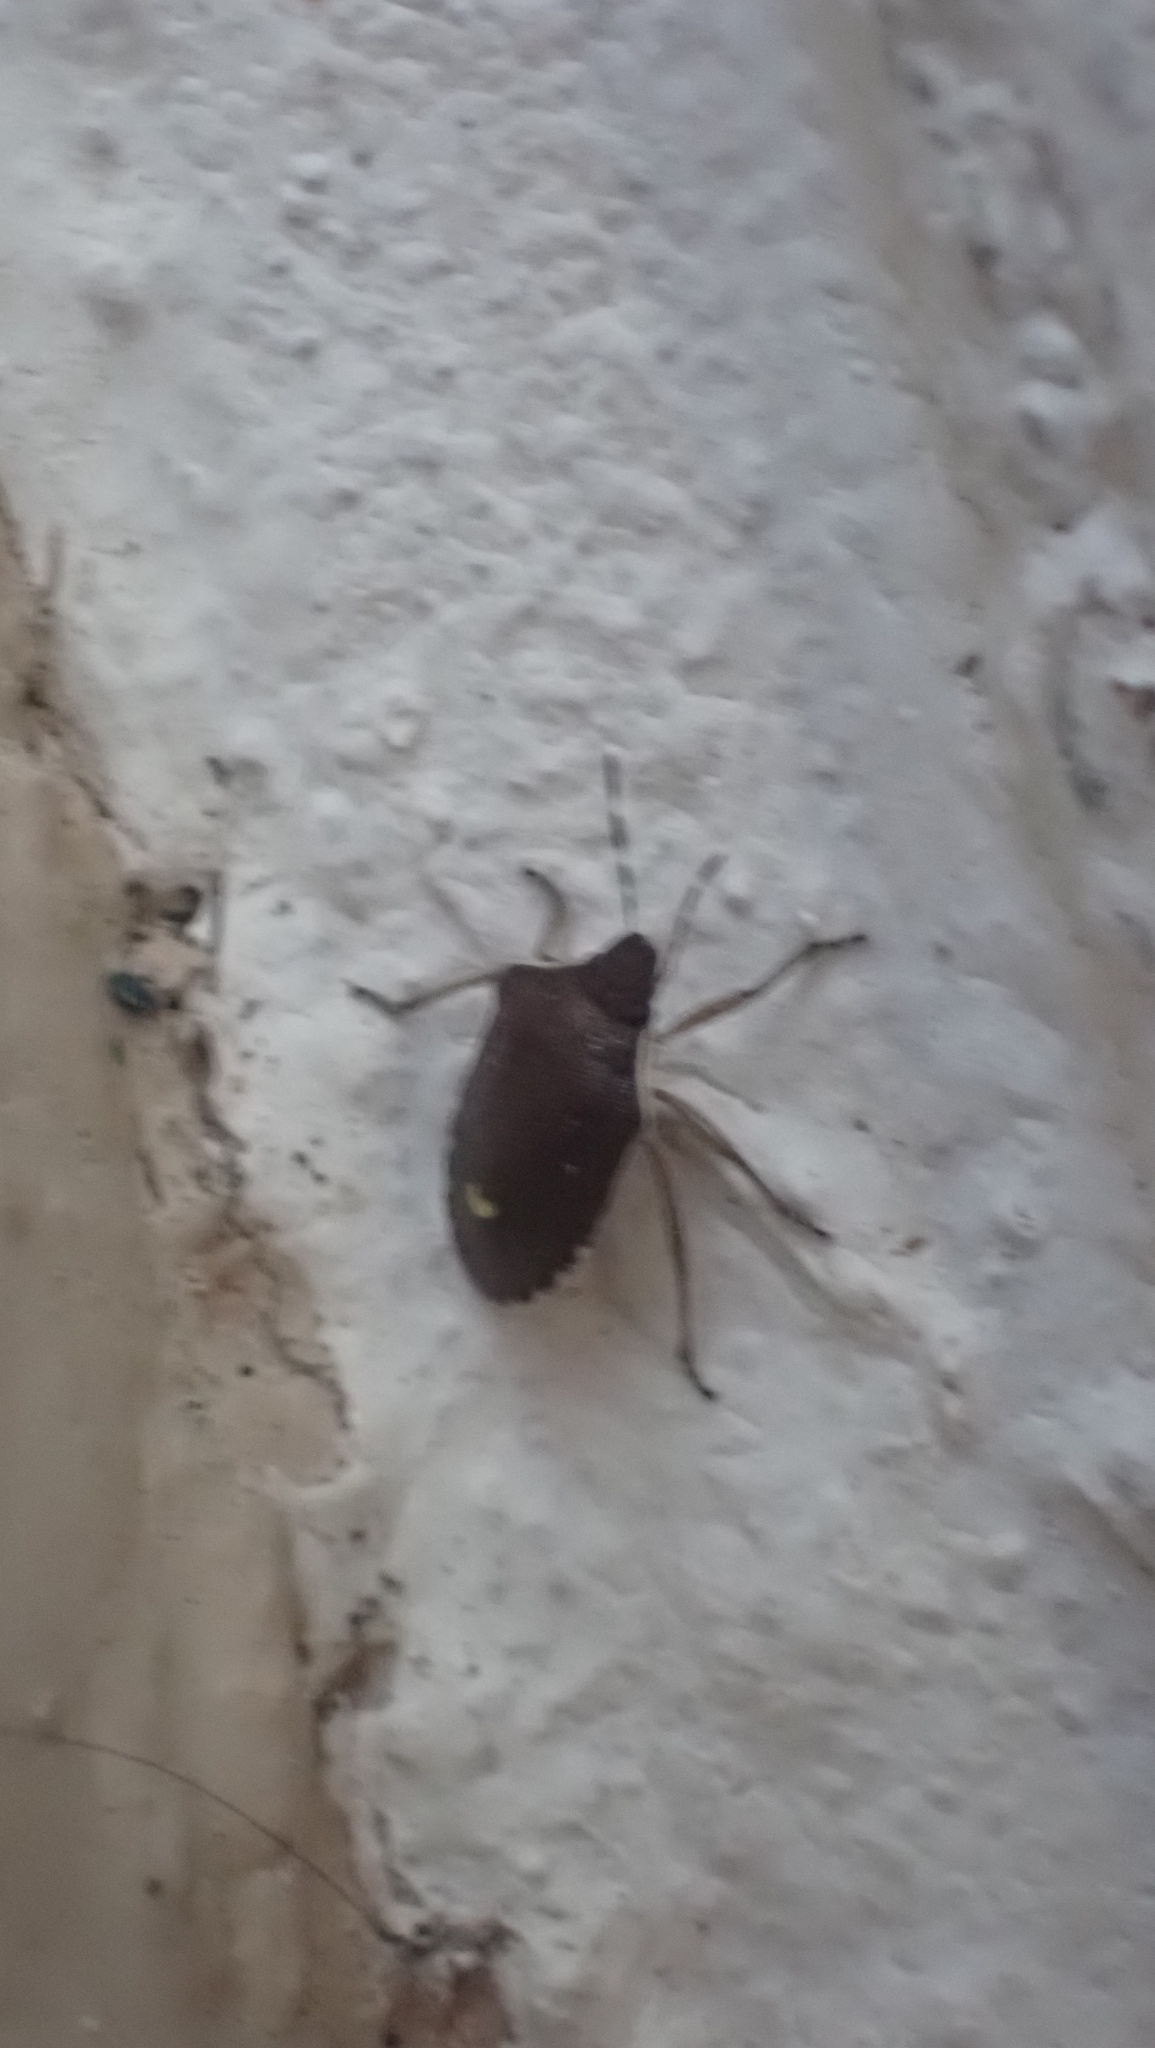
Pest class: stink_bug